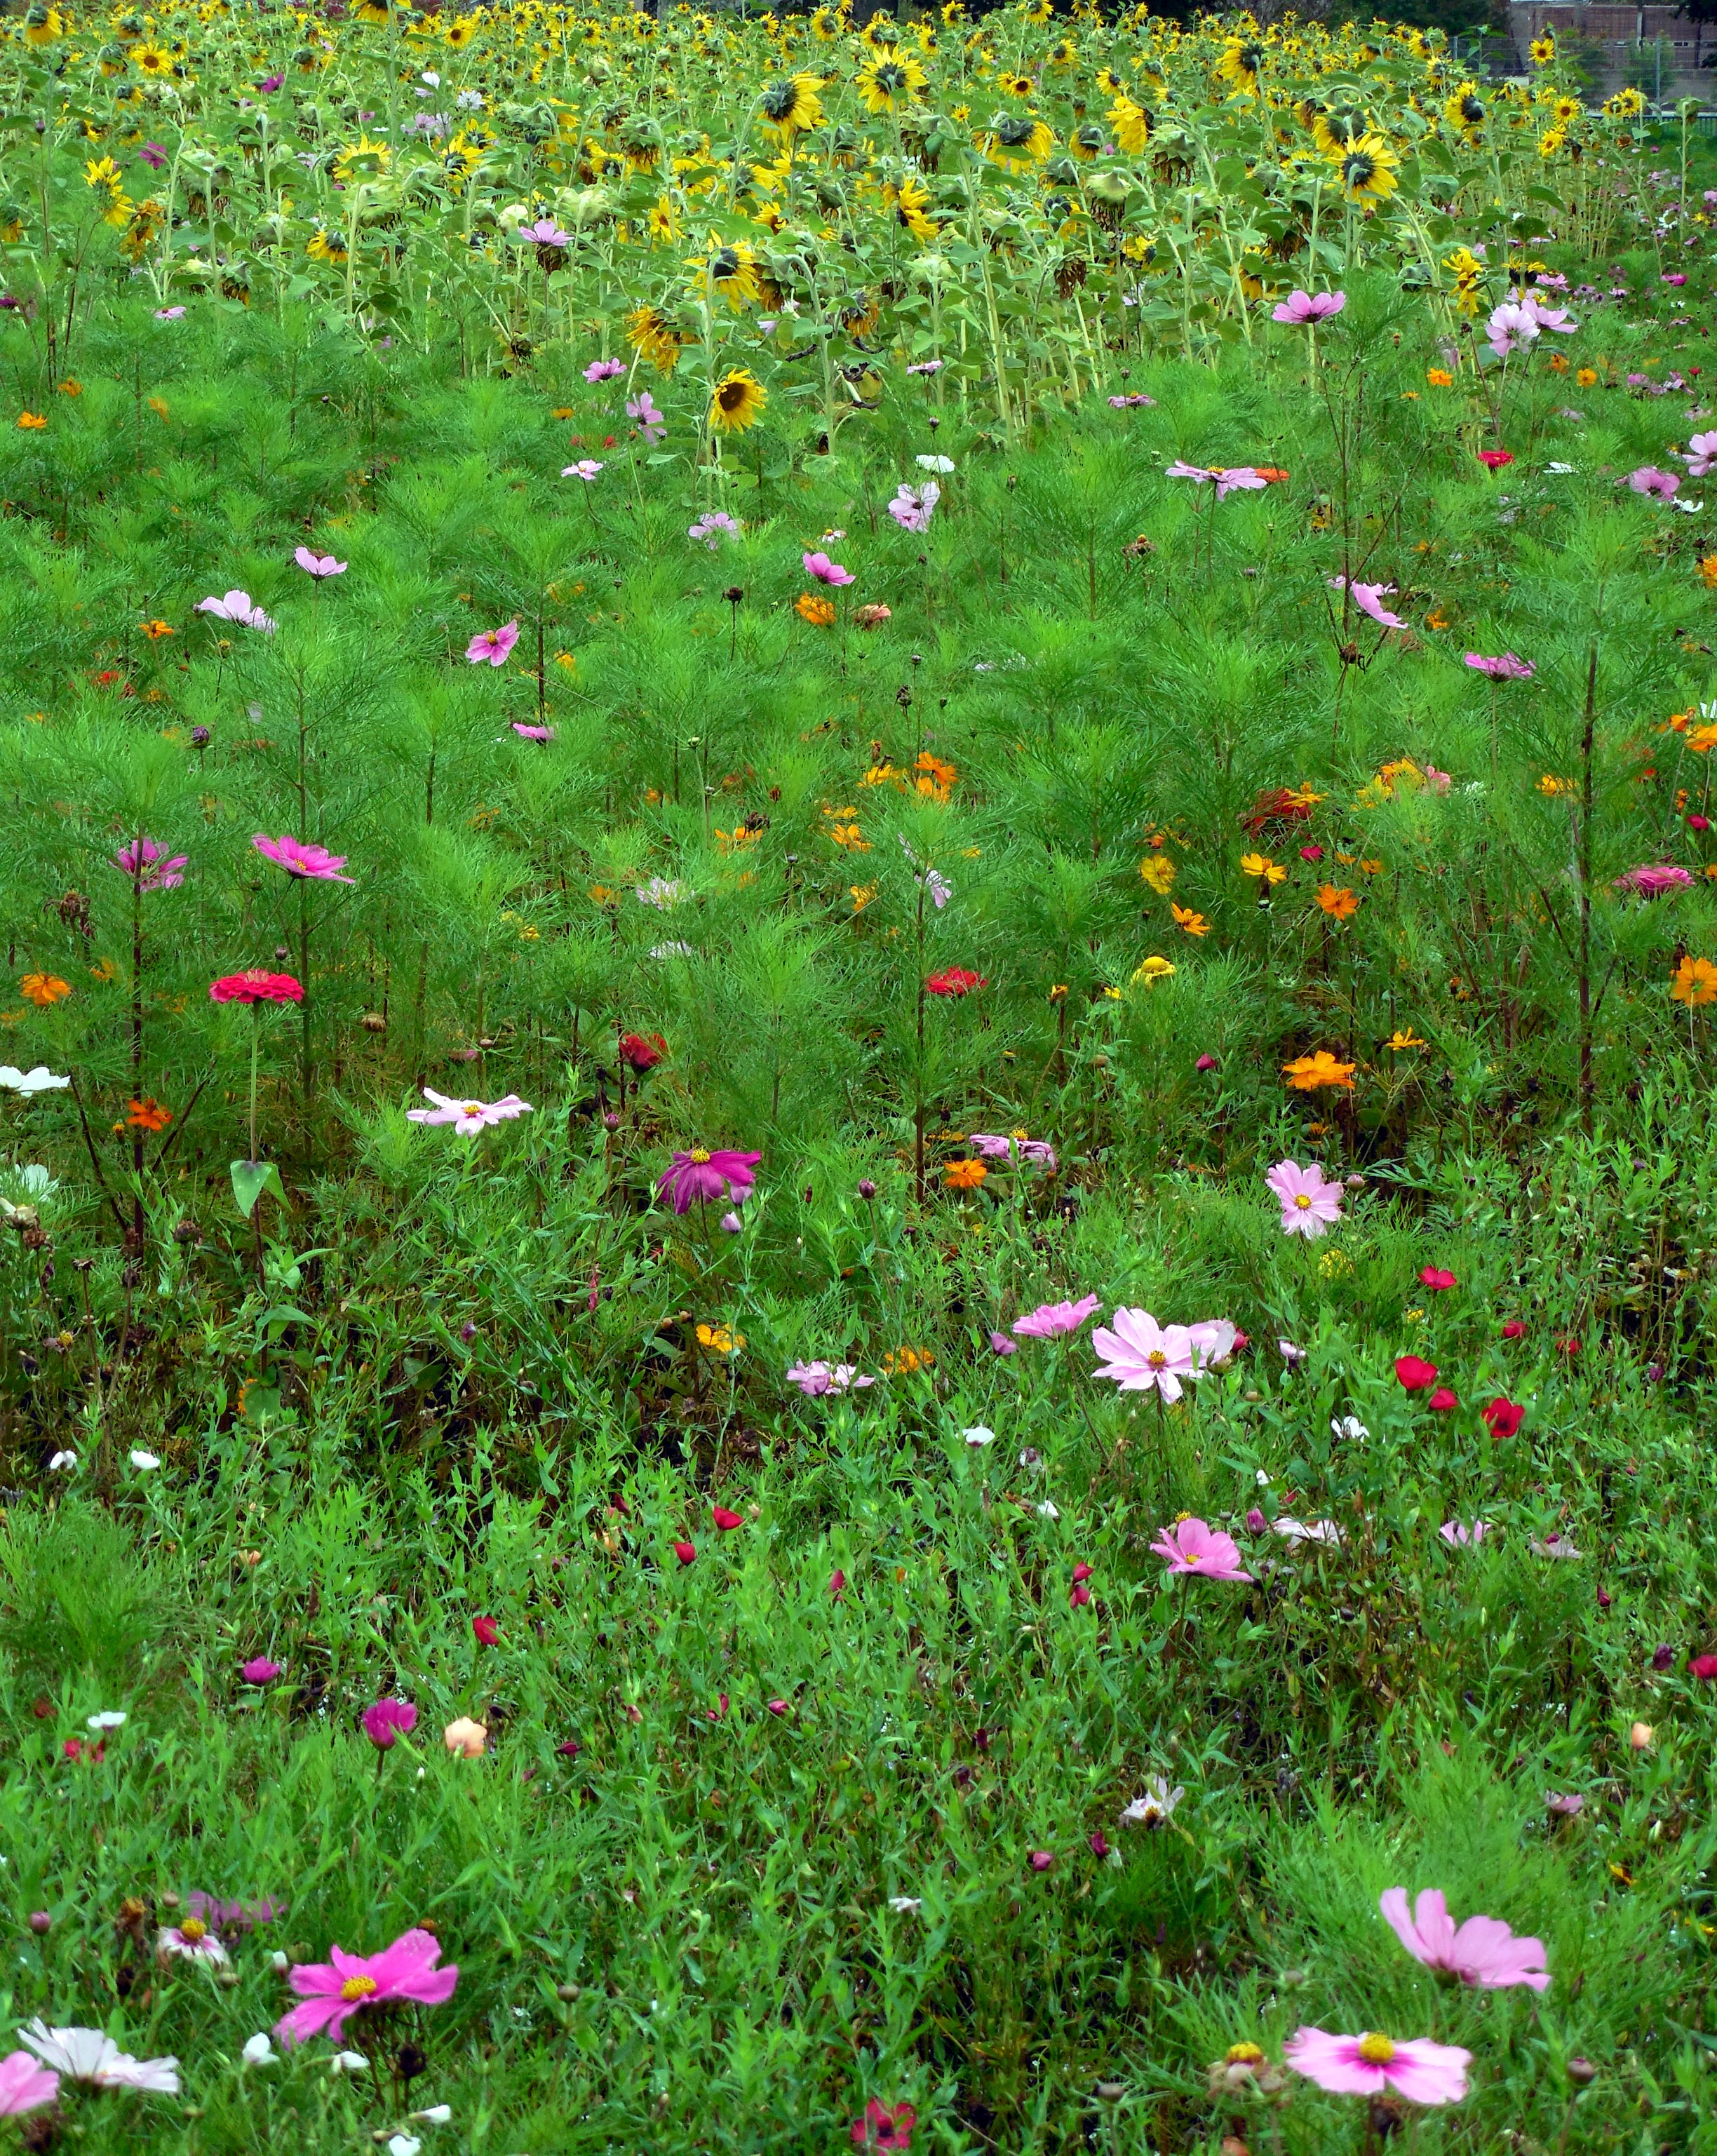
nature, grass, plant, lawn, meadow, prairie, flower, bloom, summer, green, herb, botany, colorful, garden, flora, sunflower, wildflower, flowers, grassland, vegetation, woodland, habitat, late summer, ecosystem, flower meadow, summer flowers, flowering plant, daisy family, annual plant, natural environment, land plant, garden cosmos